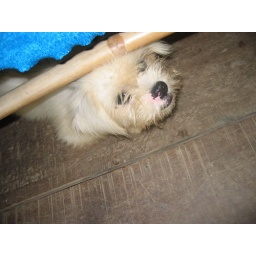
This dog crouched under our table as I surreptiously slipped him pieces of prawn